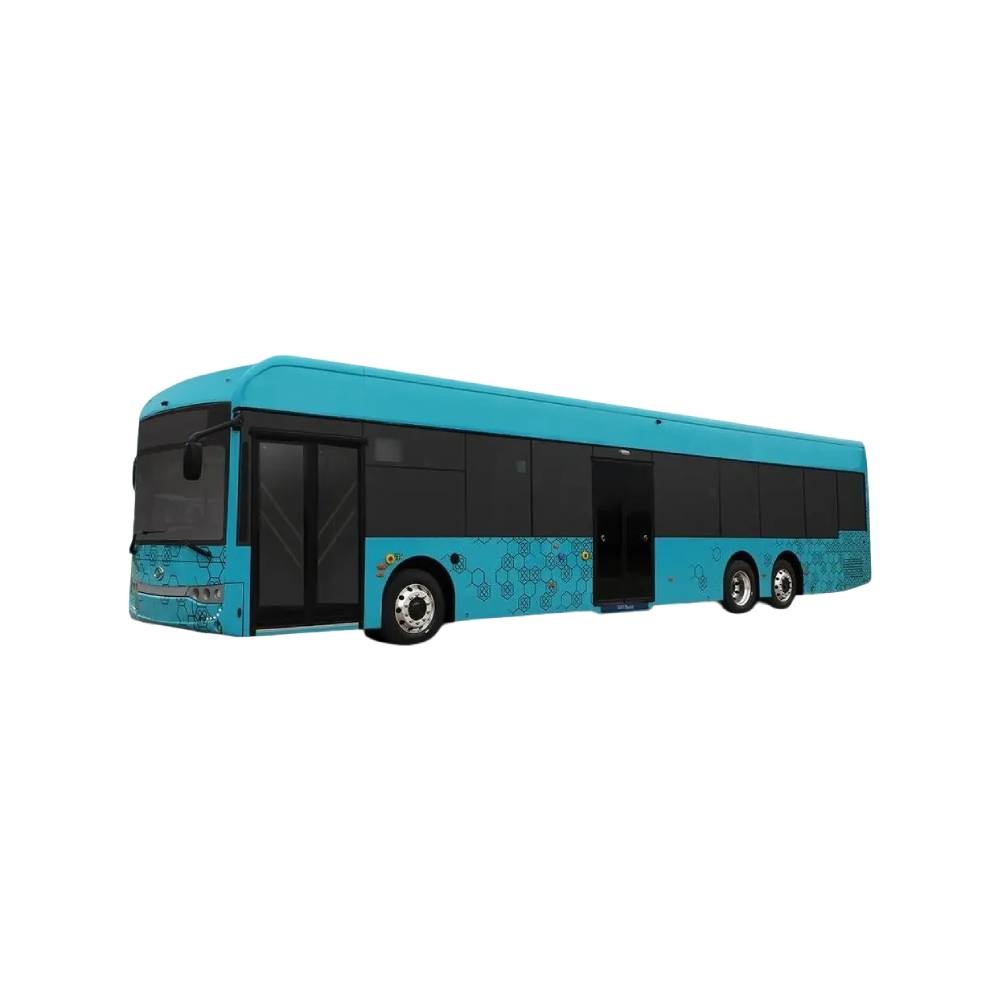
King Long 15m Pure Electric City Bus XMQ6150AGWE
Basic Information Model: XMQ6150AGWE Driving: LHD Body Structure: Monocoque Overall Dimensions (mm): 14700 × 2550 × 3400 Seats: 49 + 1 + 1 Max. Passenger Capacity: 100 Maximum Speed (km/h): ≥70 Gradeability (%): ≥15 Battery & Motor Battery Capacity (kWh): 350.1 / 422.9 Motor Type: Permanent Magnet Synchronous Motor Peak Power (kW): 350 Chassis Parameters Suspension System: Front 2 / Middle 4 / Rear 2; Air Suspension Front Axle Load (t): ≥7.5 Middle Axle Load (t): 13 Rear Axle Load (t): ≥7.5 Brake System: Disc (Front / Middle / Rear) ABS / EBS: Equipped Steering: Electric Power Steering Pump, Dual-source Electric Steering Pump Tire: 275/70R22.5 Electromagnetic Fan: King-long ICS Body Lifting Device: ECAS Other Configurations Air Conditioner: 29 kW Heating & Defrosting: Low-voltage electric defrosting, high-voltage electric defrosting, independent heater defrosting Electrical Instrument: CAN System Automobile Data Recorder: Tachograph Multimedia Options: MP3 Player, DVD Player, Hard Disk Player Monitor: LCD Monitor for Middle Door and Rear View Guideboard: Route Display New Technology On-board Computer: Standard 360° Panoramic View: Optional EPB (Electric Parking Brake): Optional
Brand: King Long
Category: Vehicles & Parts > Vehicles > Motor Vehicles > Commercial Vehicles > Buses > City Buses